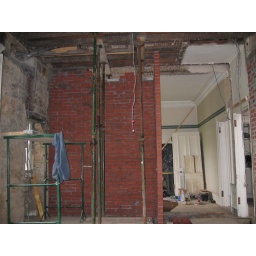
standing in old kitchen, looking through to new kitchen